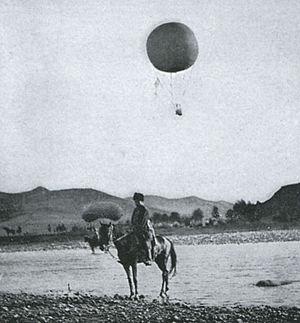
La bataille de Liaoyang est le premier affrontement terrestre important de la guerre russo-japonaise. Il a lieu du 25 août au 3 septembre 1904 dans les environs de Liaoyang au Liaoning. La ville est d'une grande importance stratégique car elle est le centre des forces russes de Mandchourie du sud, et un centre de population important sur la ligne principale des chemins de fer de Mandchourie du sud reliant Port-Arthur à Mukden. La ville est fortifiée par l'armée impériale russe avec trois lignes de défense.